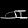
Label: Sandal